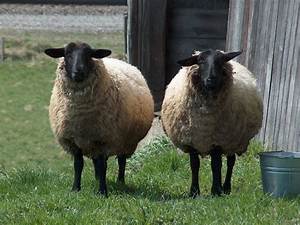
Label: sheep